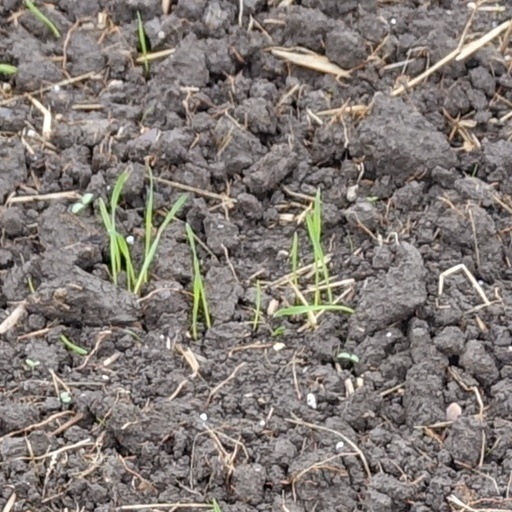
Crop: wheat